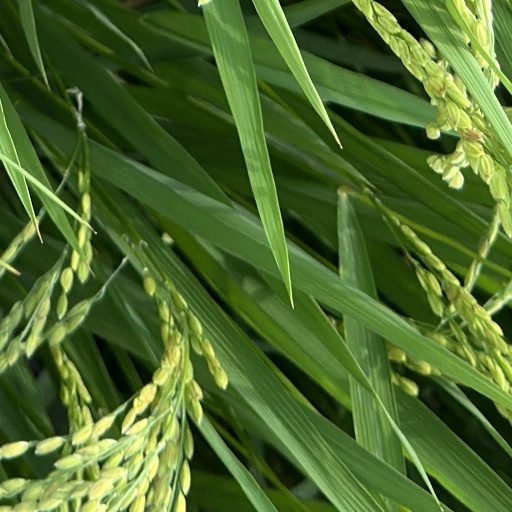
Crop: rice